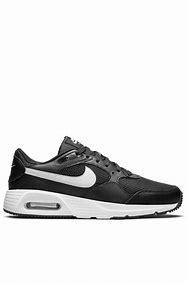
Brand: Nike
Model: Air Max SC